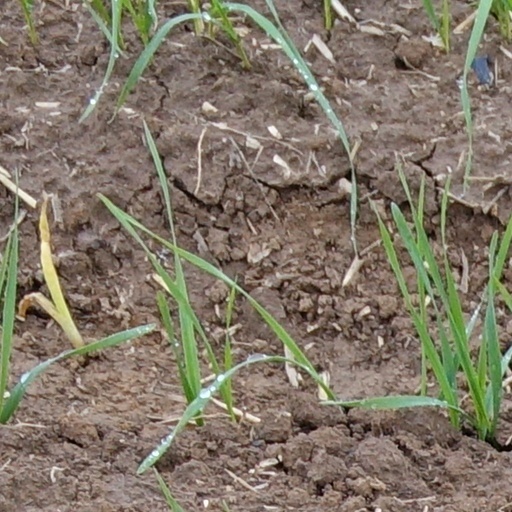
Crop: wheat